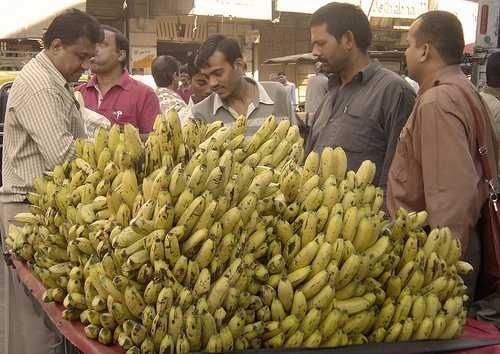
Label: Banana